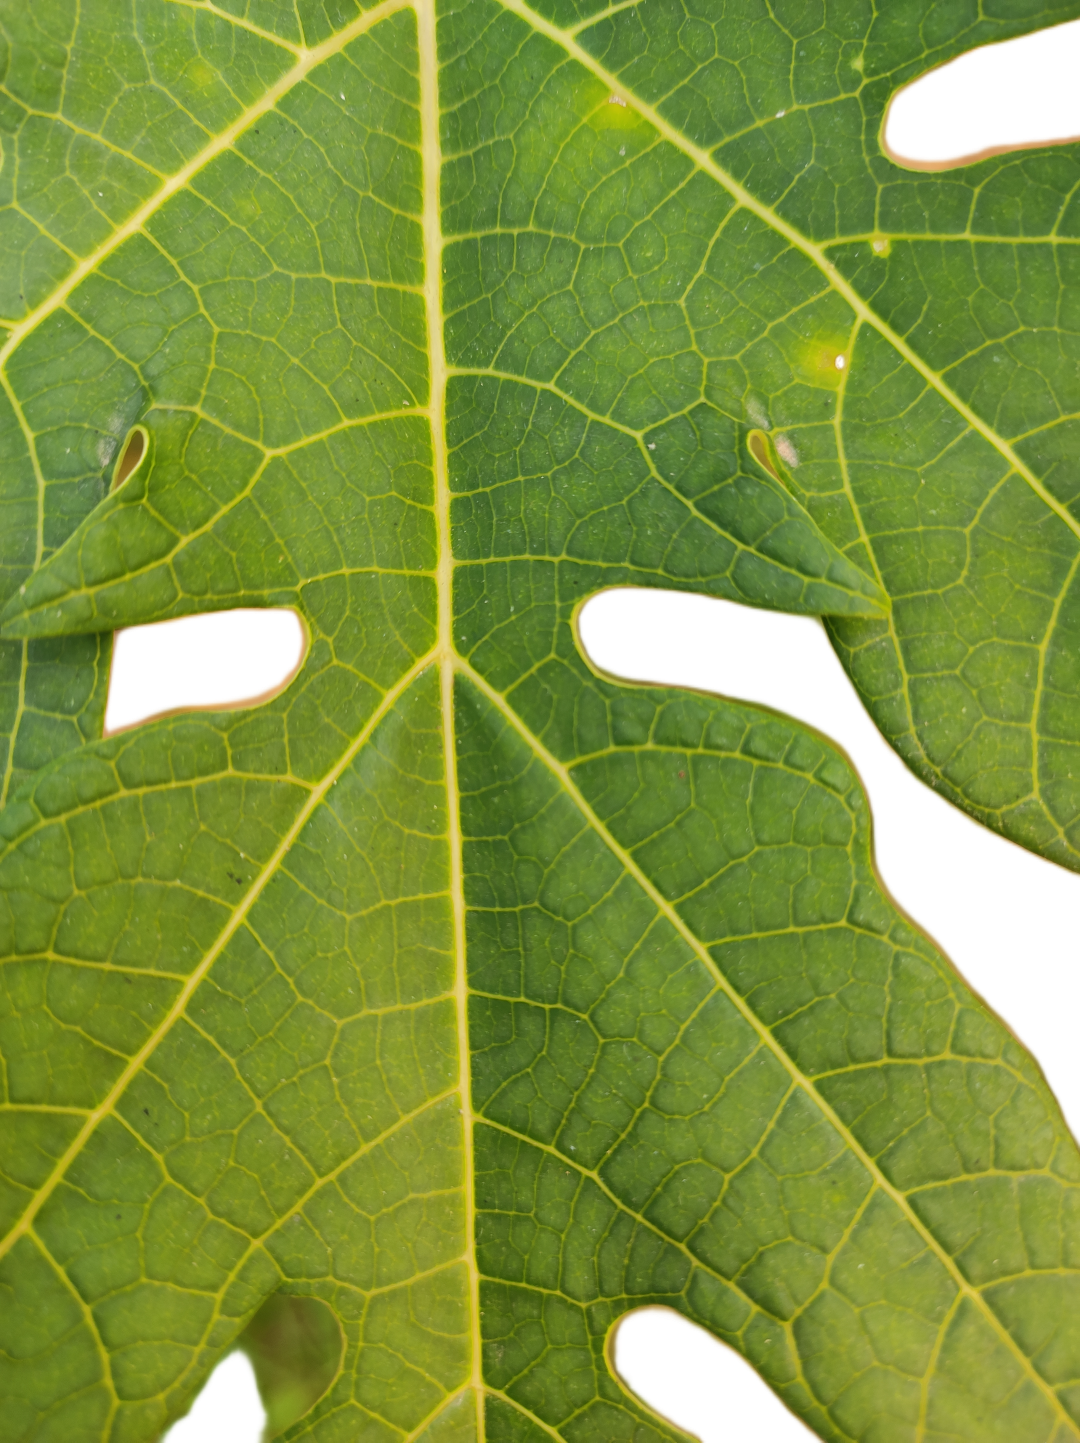
Crop: Papaya
Label: Pathogen_symptoms